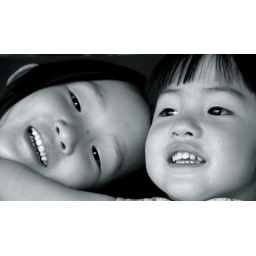
Still out there practising taking portrait shots. Here are cute sisters, Kiki &amp;amp; Tara, in glorious black and white.